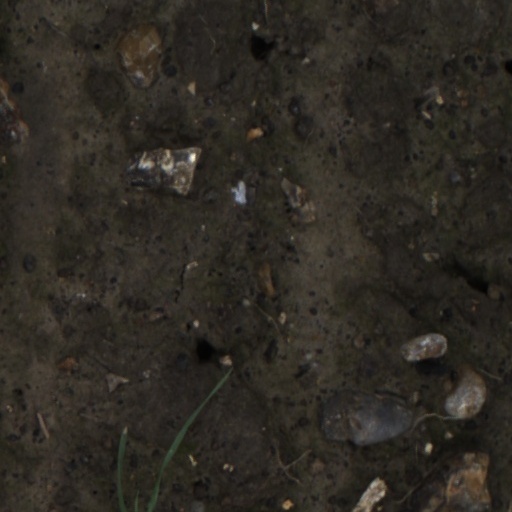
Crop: wheat